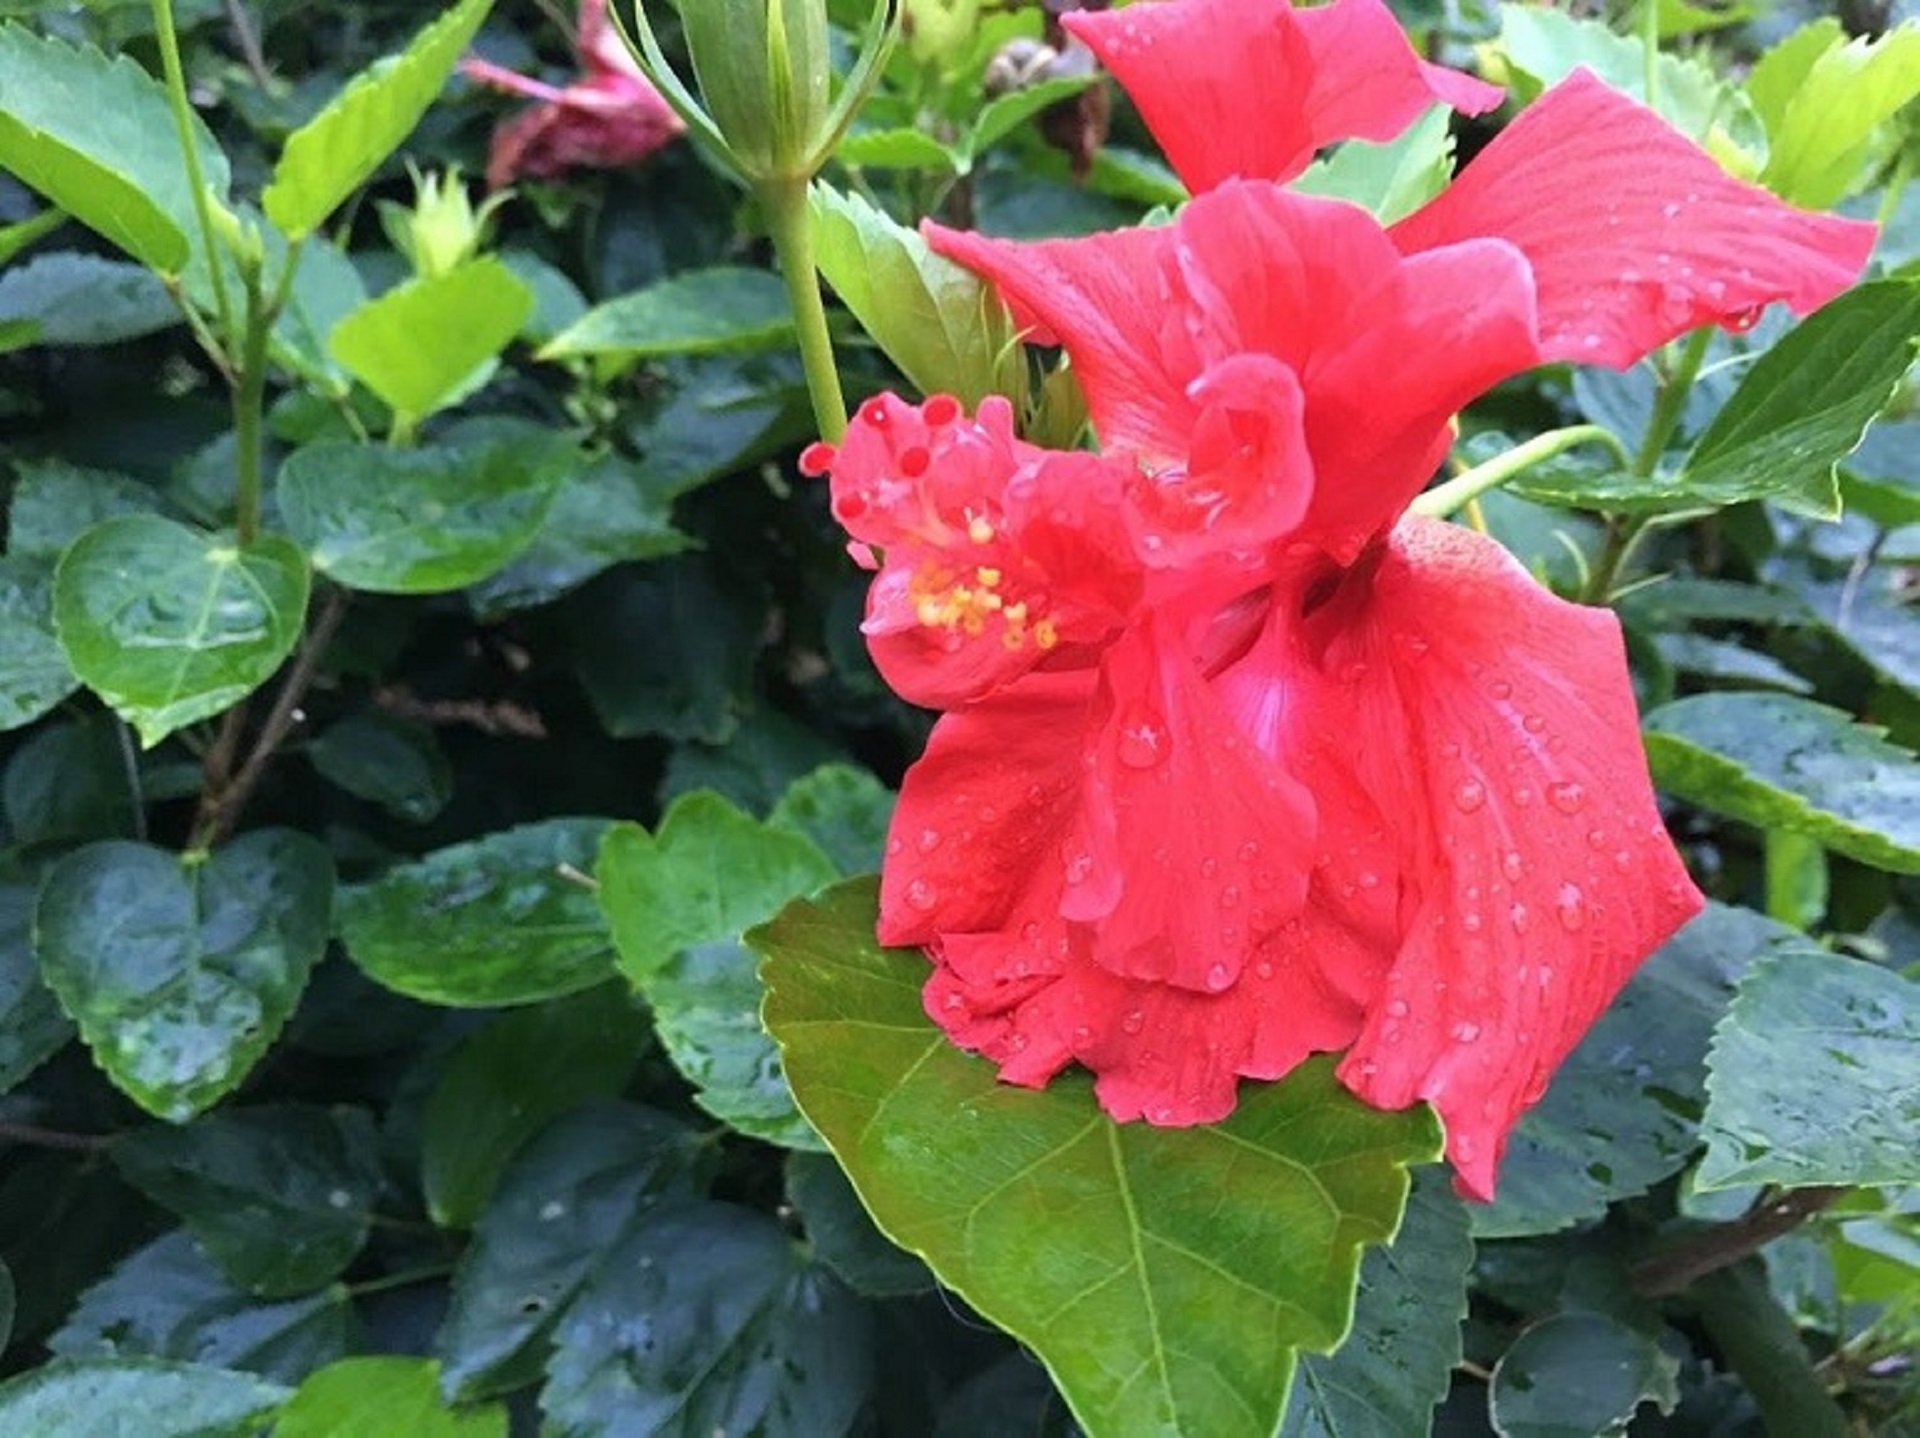
flower, flowering plant, petal, plant, Hawaiian hibiscus, hibiscus, chinese hibiscus, malvales, mallow family, annual plant, china rose, rose family, begonia, hollyhocks, perennial plant